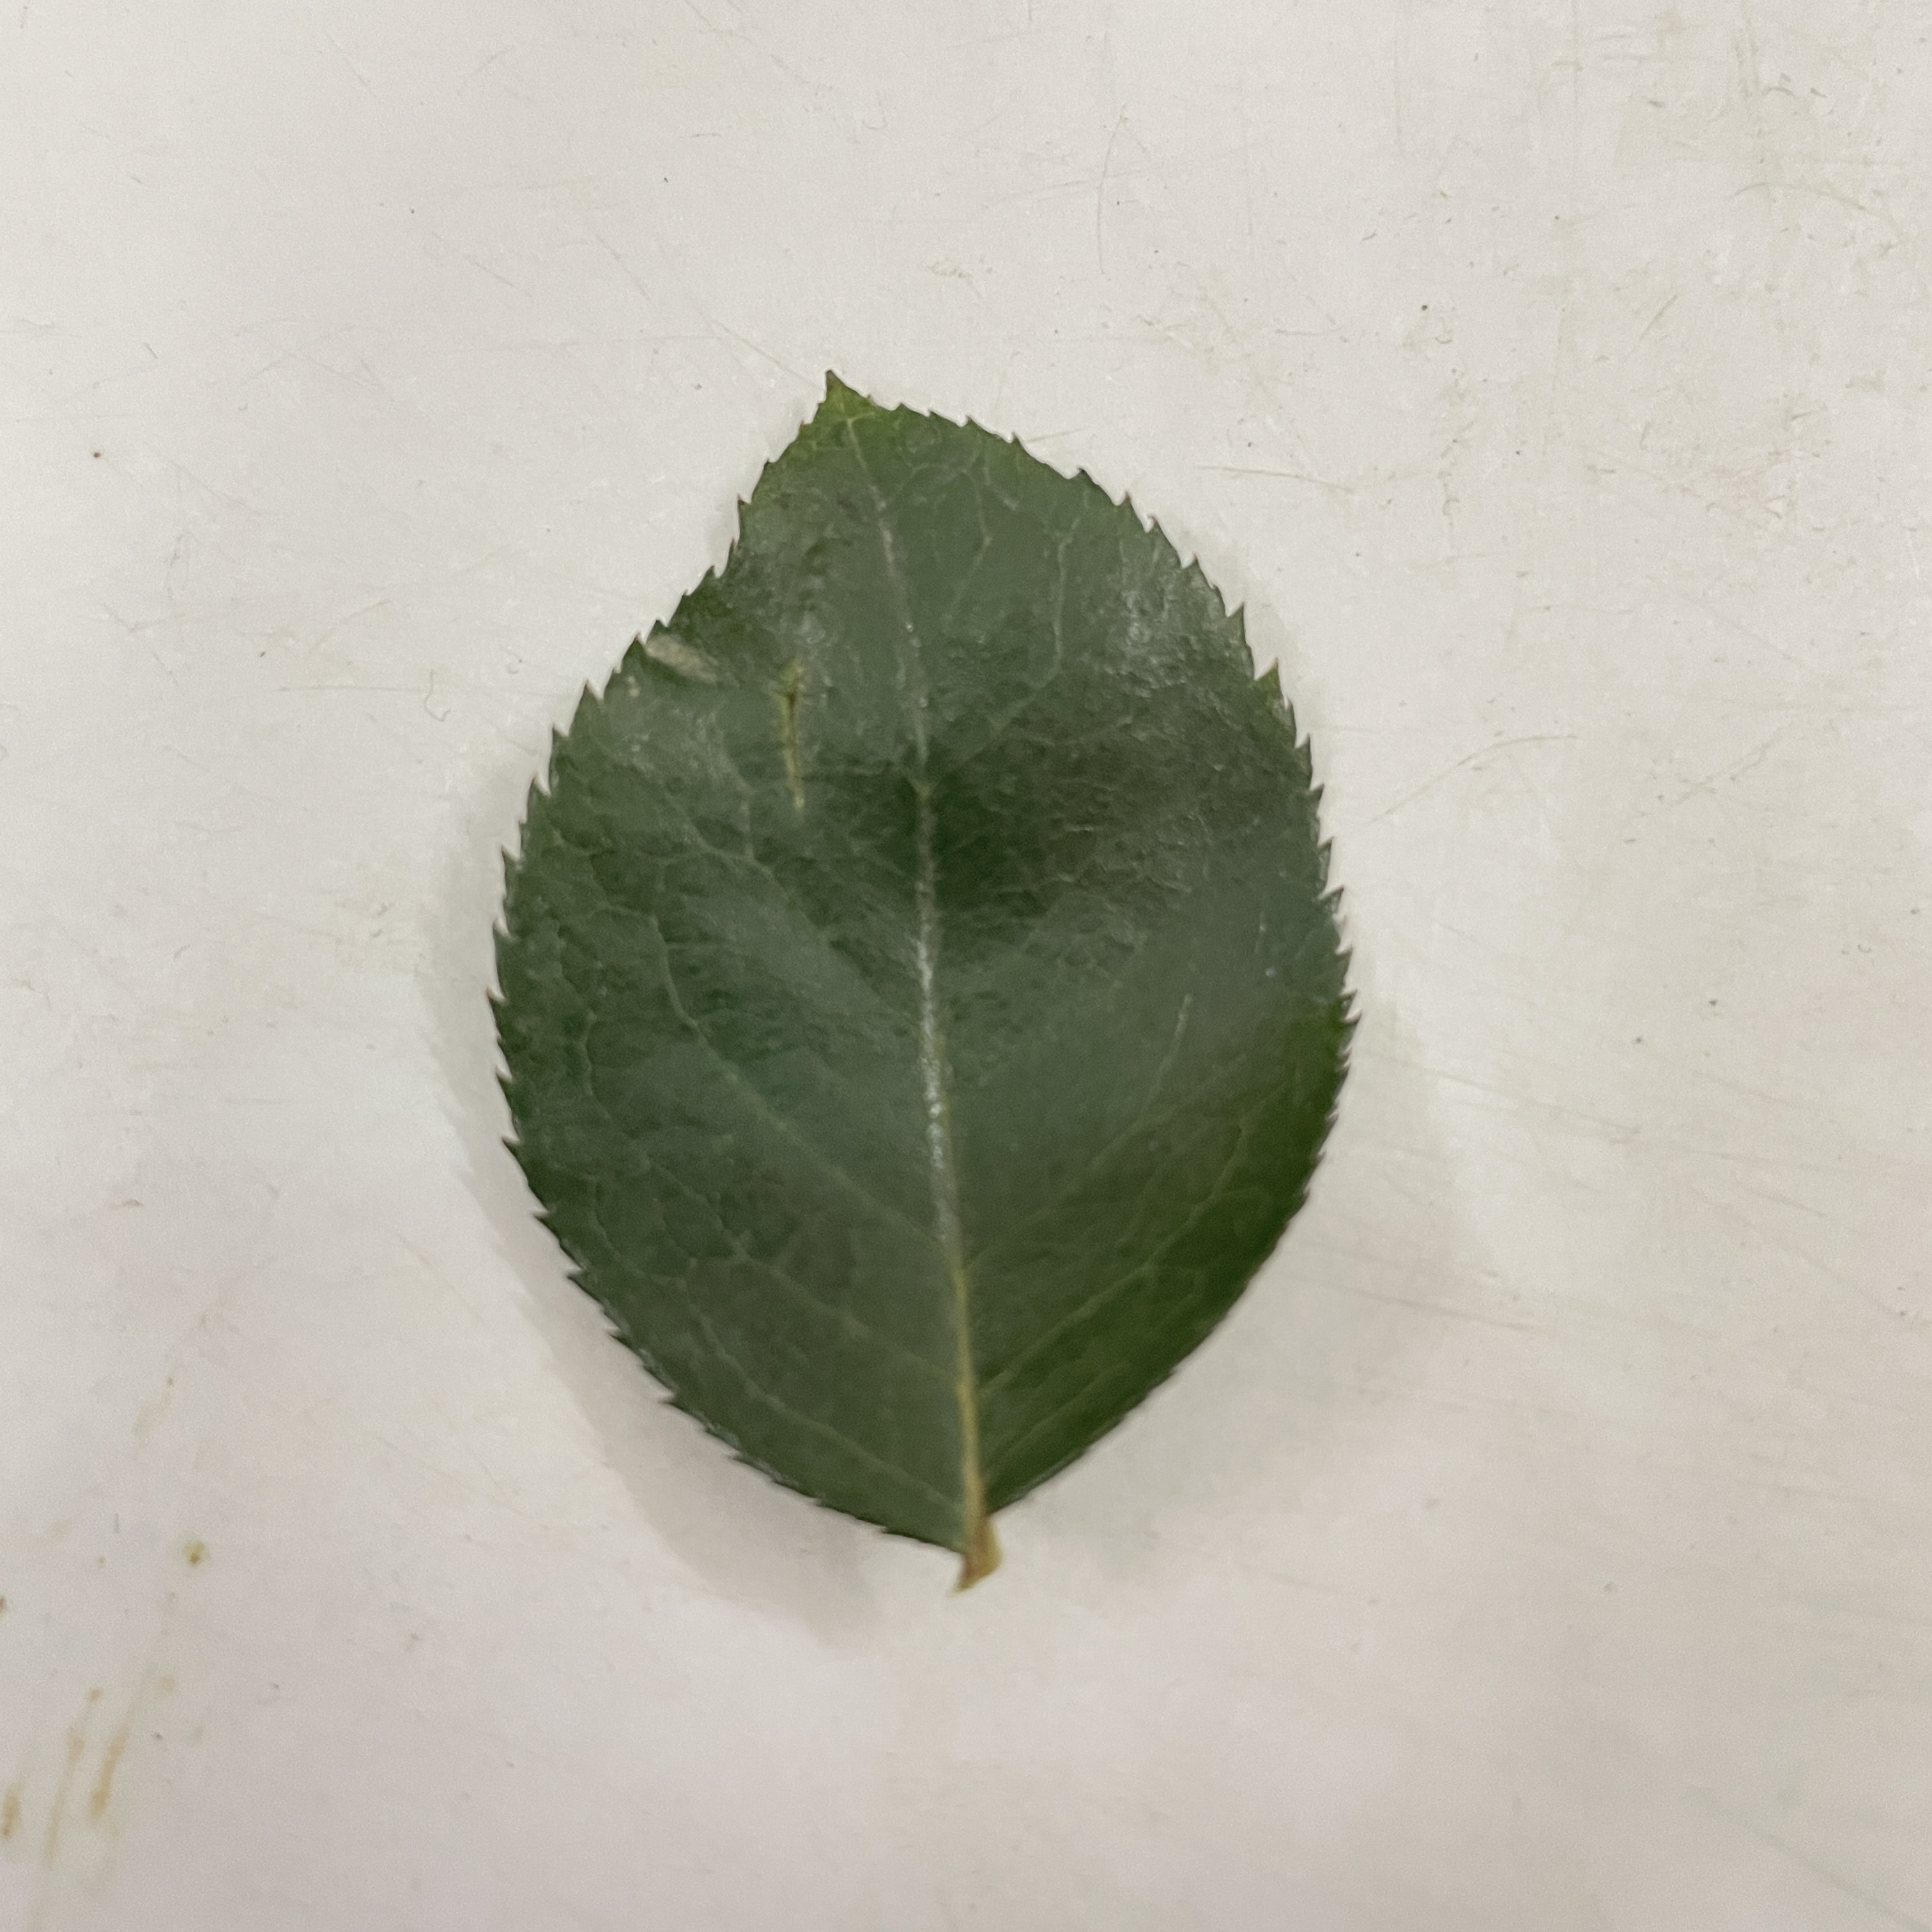
Label: Healthy Leaf